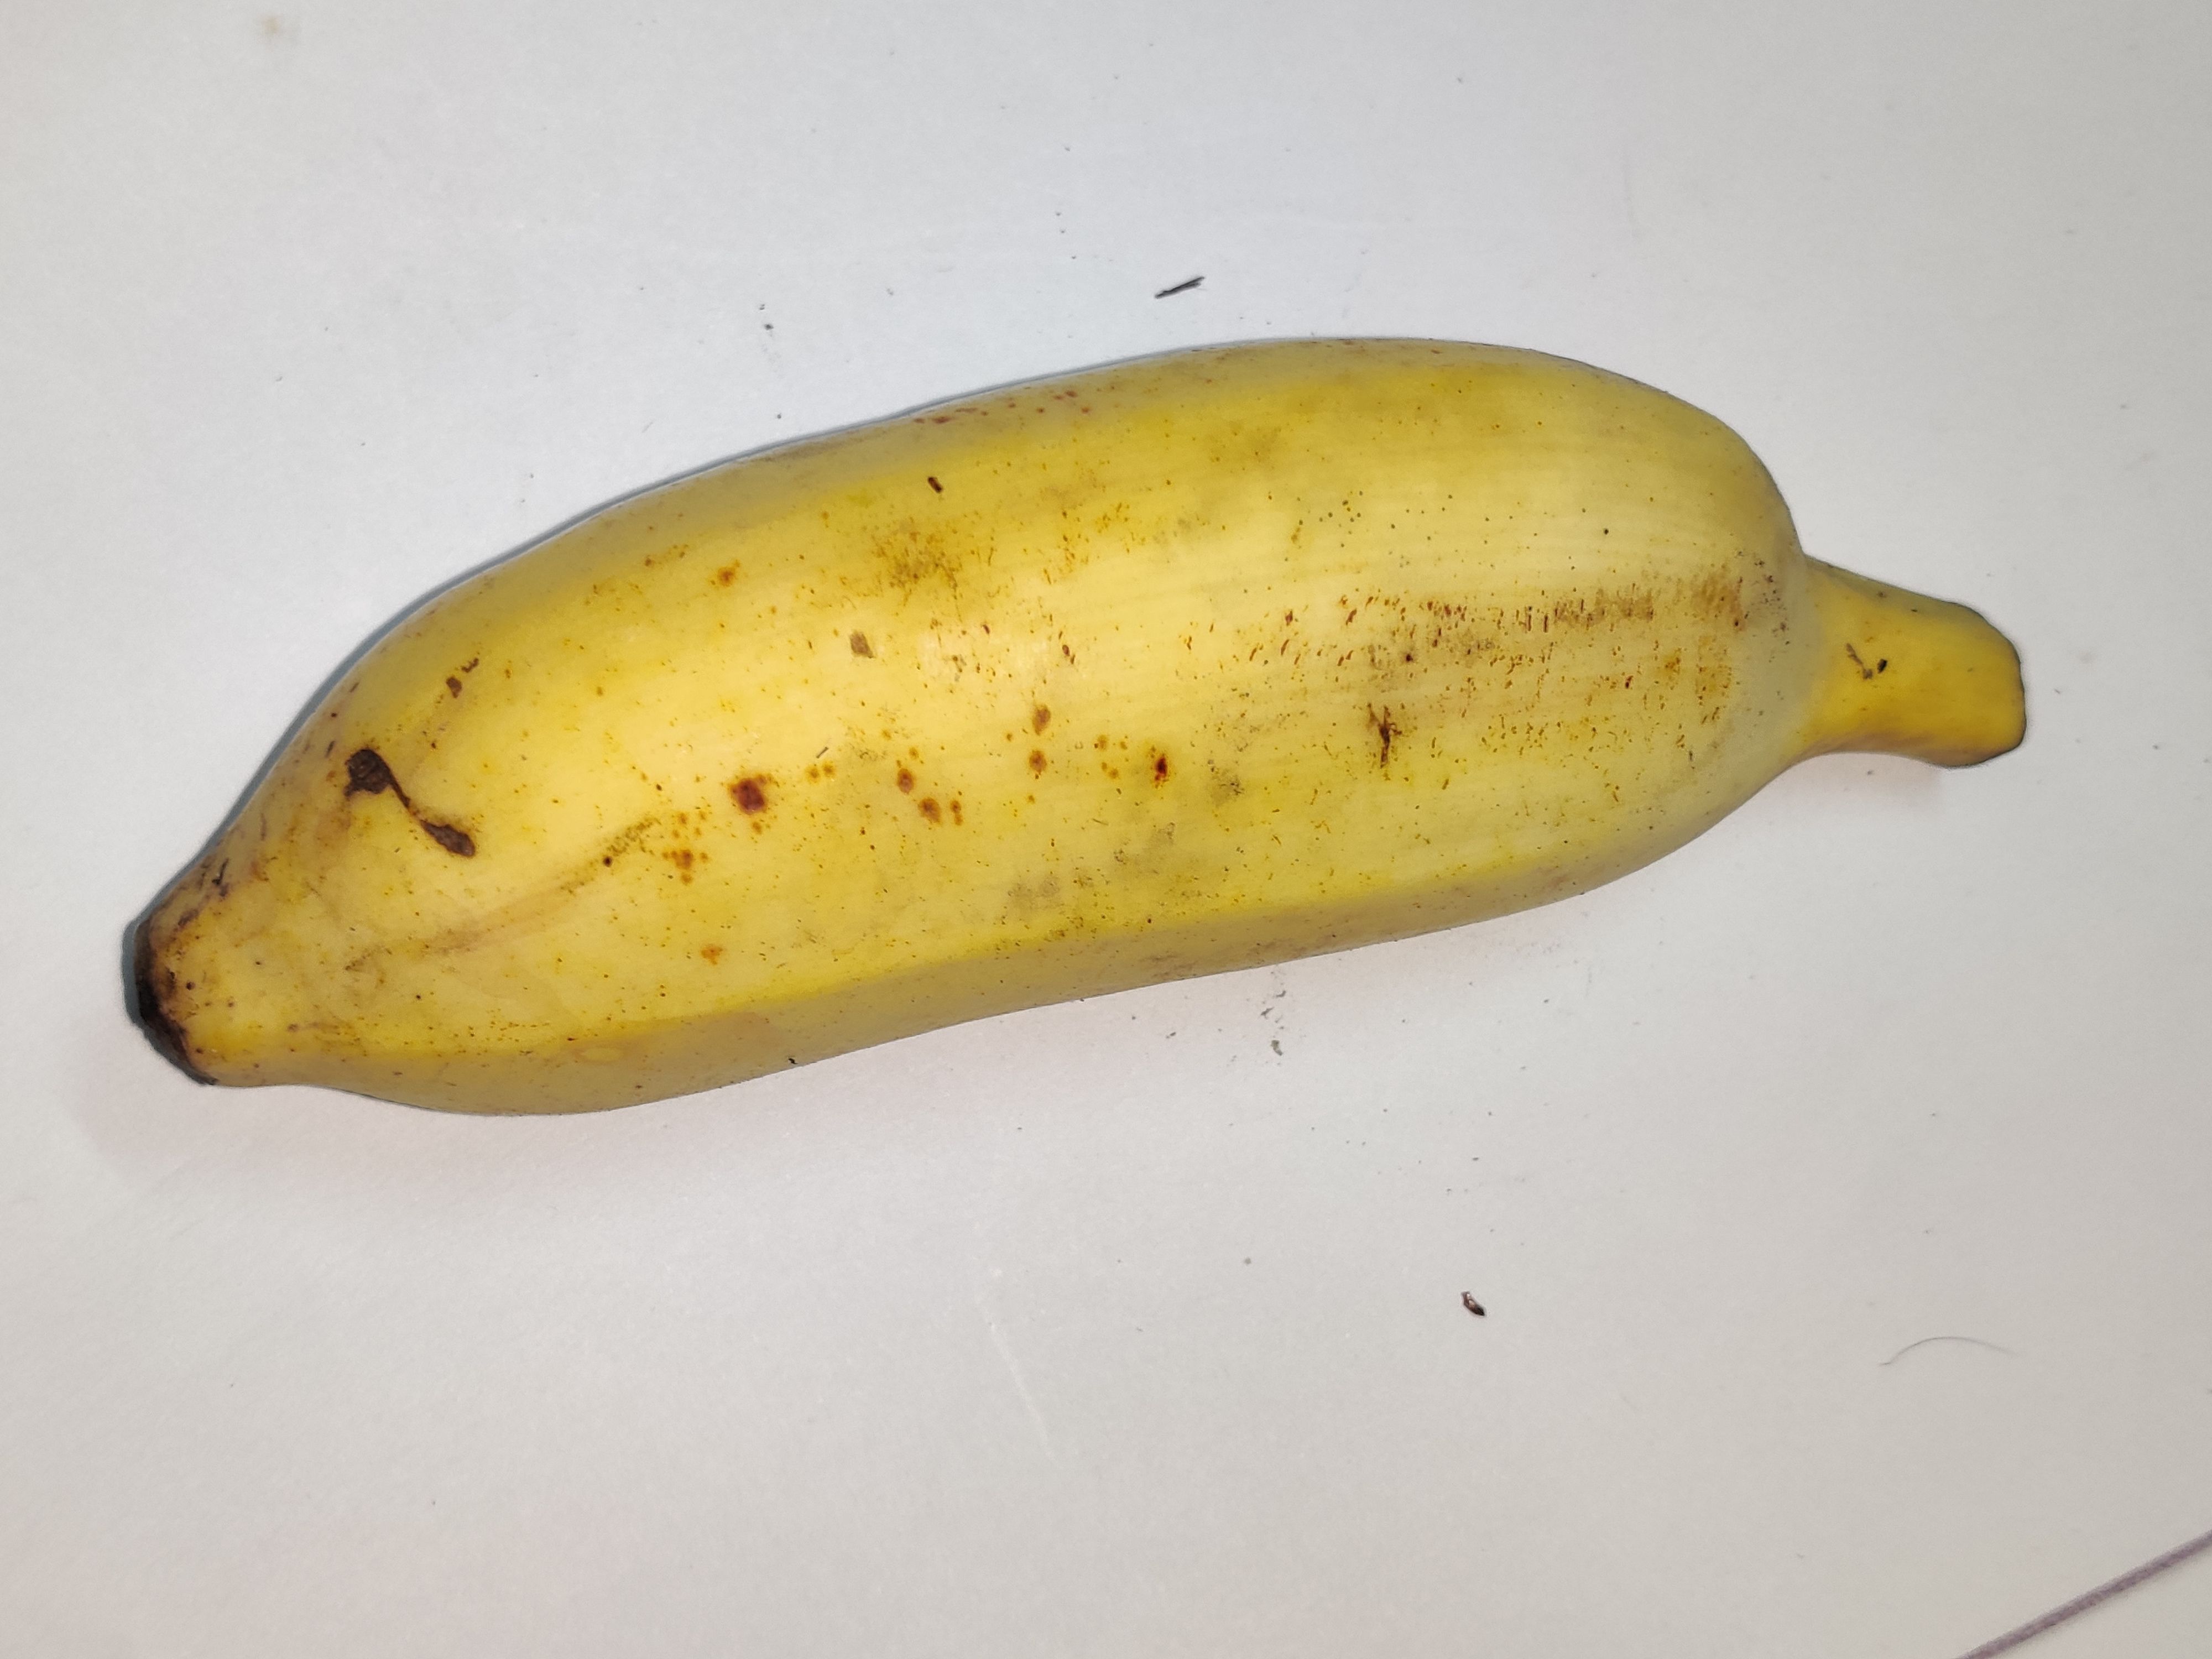
Fruit: banana
Grade: 1st-grade